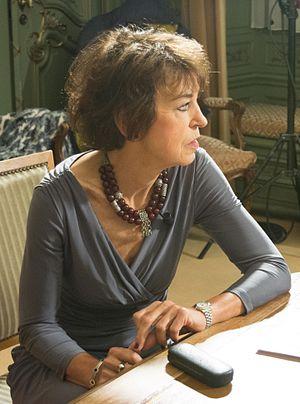
Lieve Joris née le est un écrivain belge de langue néerlandaise qui vit aux Pays-Bas depuis les années 1970. Elle s'est spécialisée dans les récits de voyage, surtout en Afrique et au Moyen-Orient.